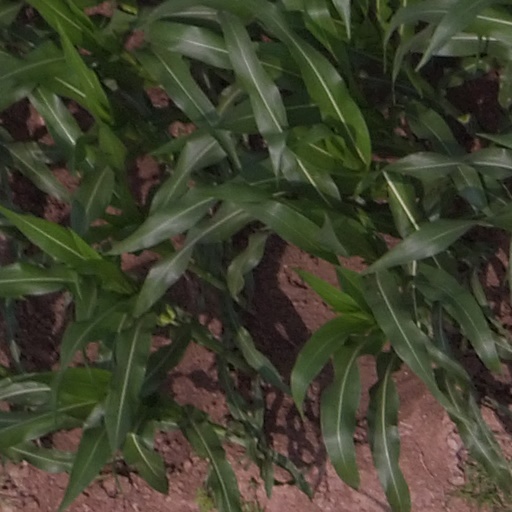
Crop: maize; corn